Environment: real
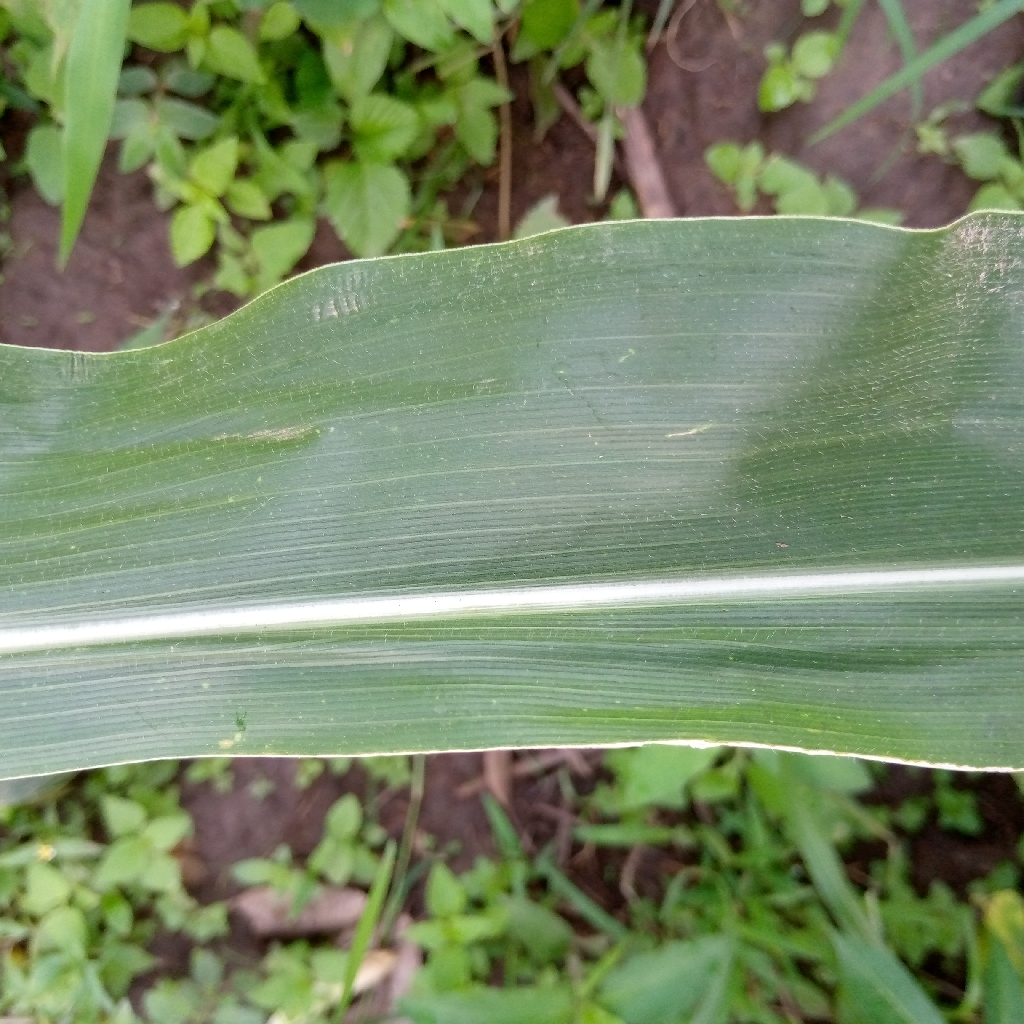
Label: healthy